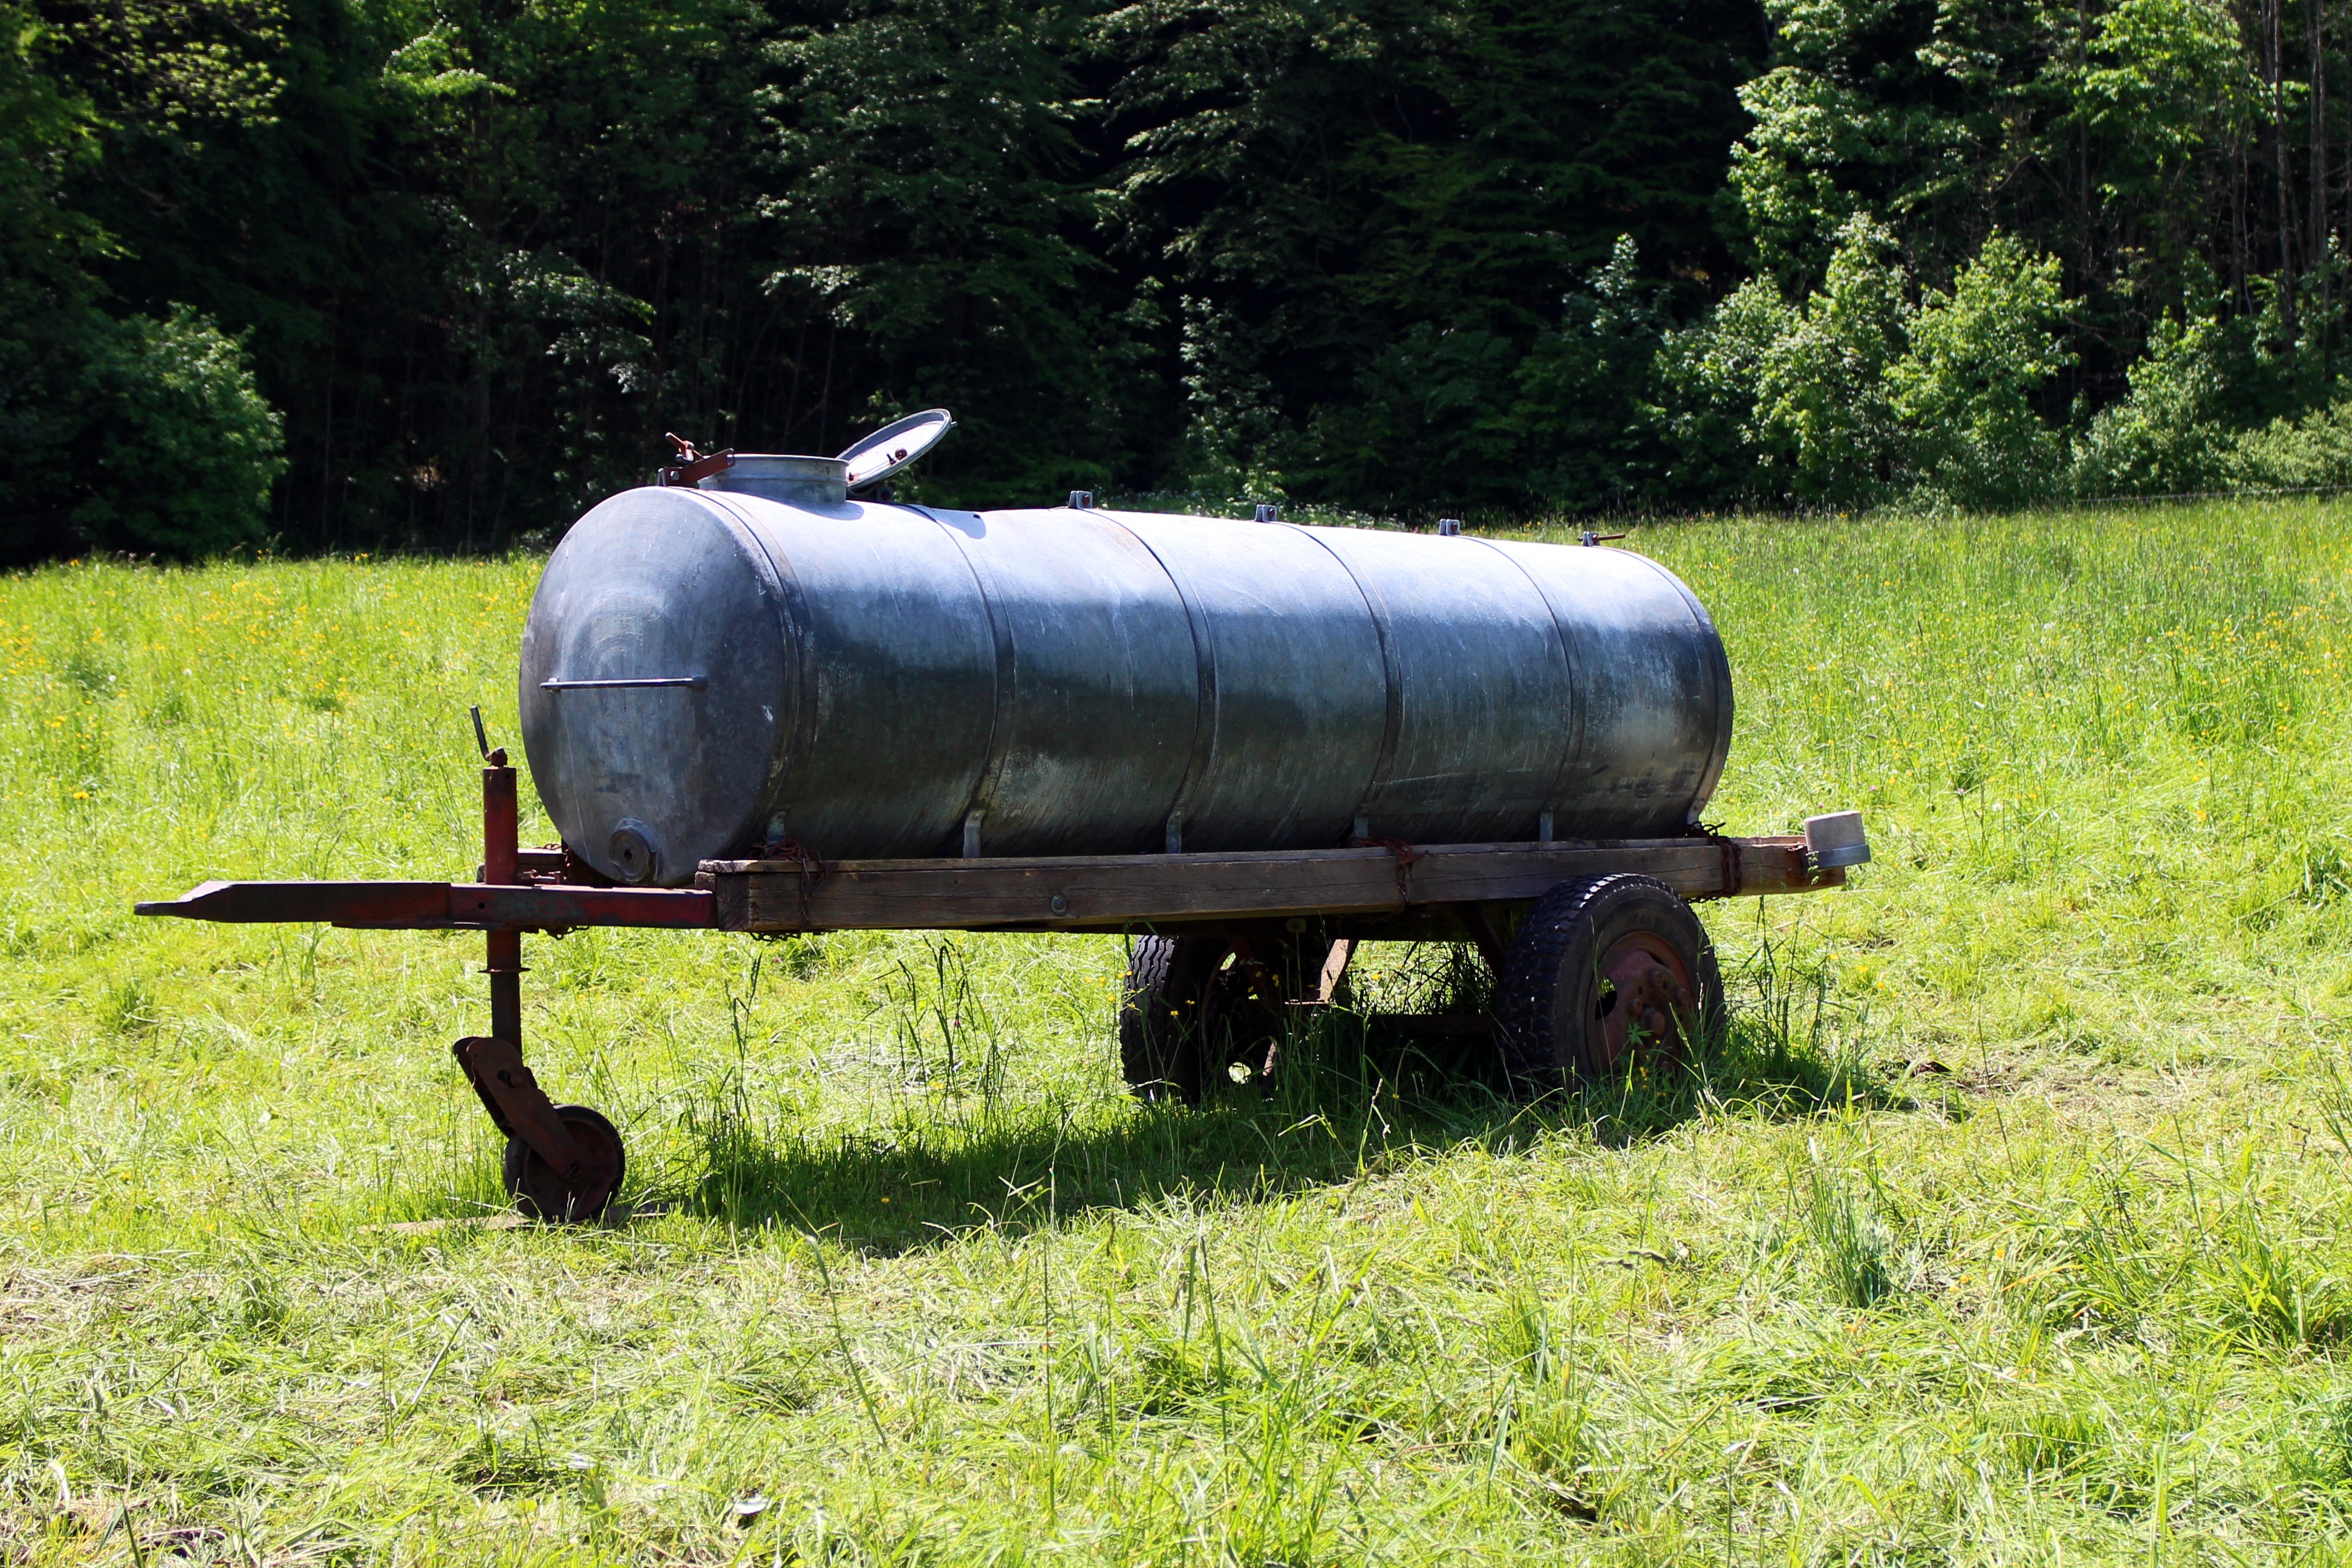
water, hay, field, farm, meadow, cattle, harvest, vehicle, pasture, agriculture, weapon, animals, cannon, water tank, drinking water, man made object, potions